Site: brandenburg
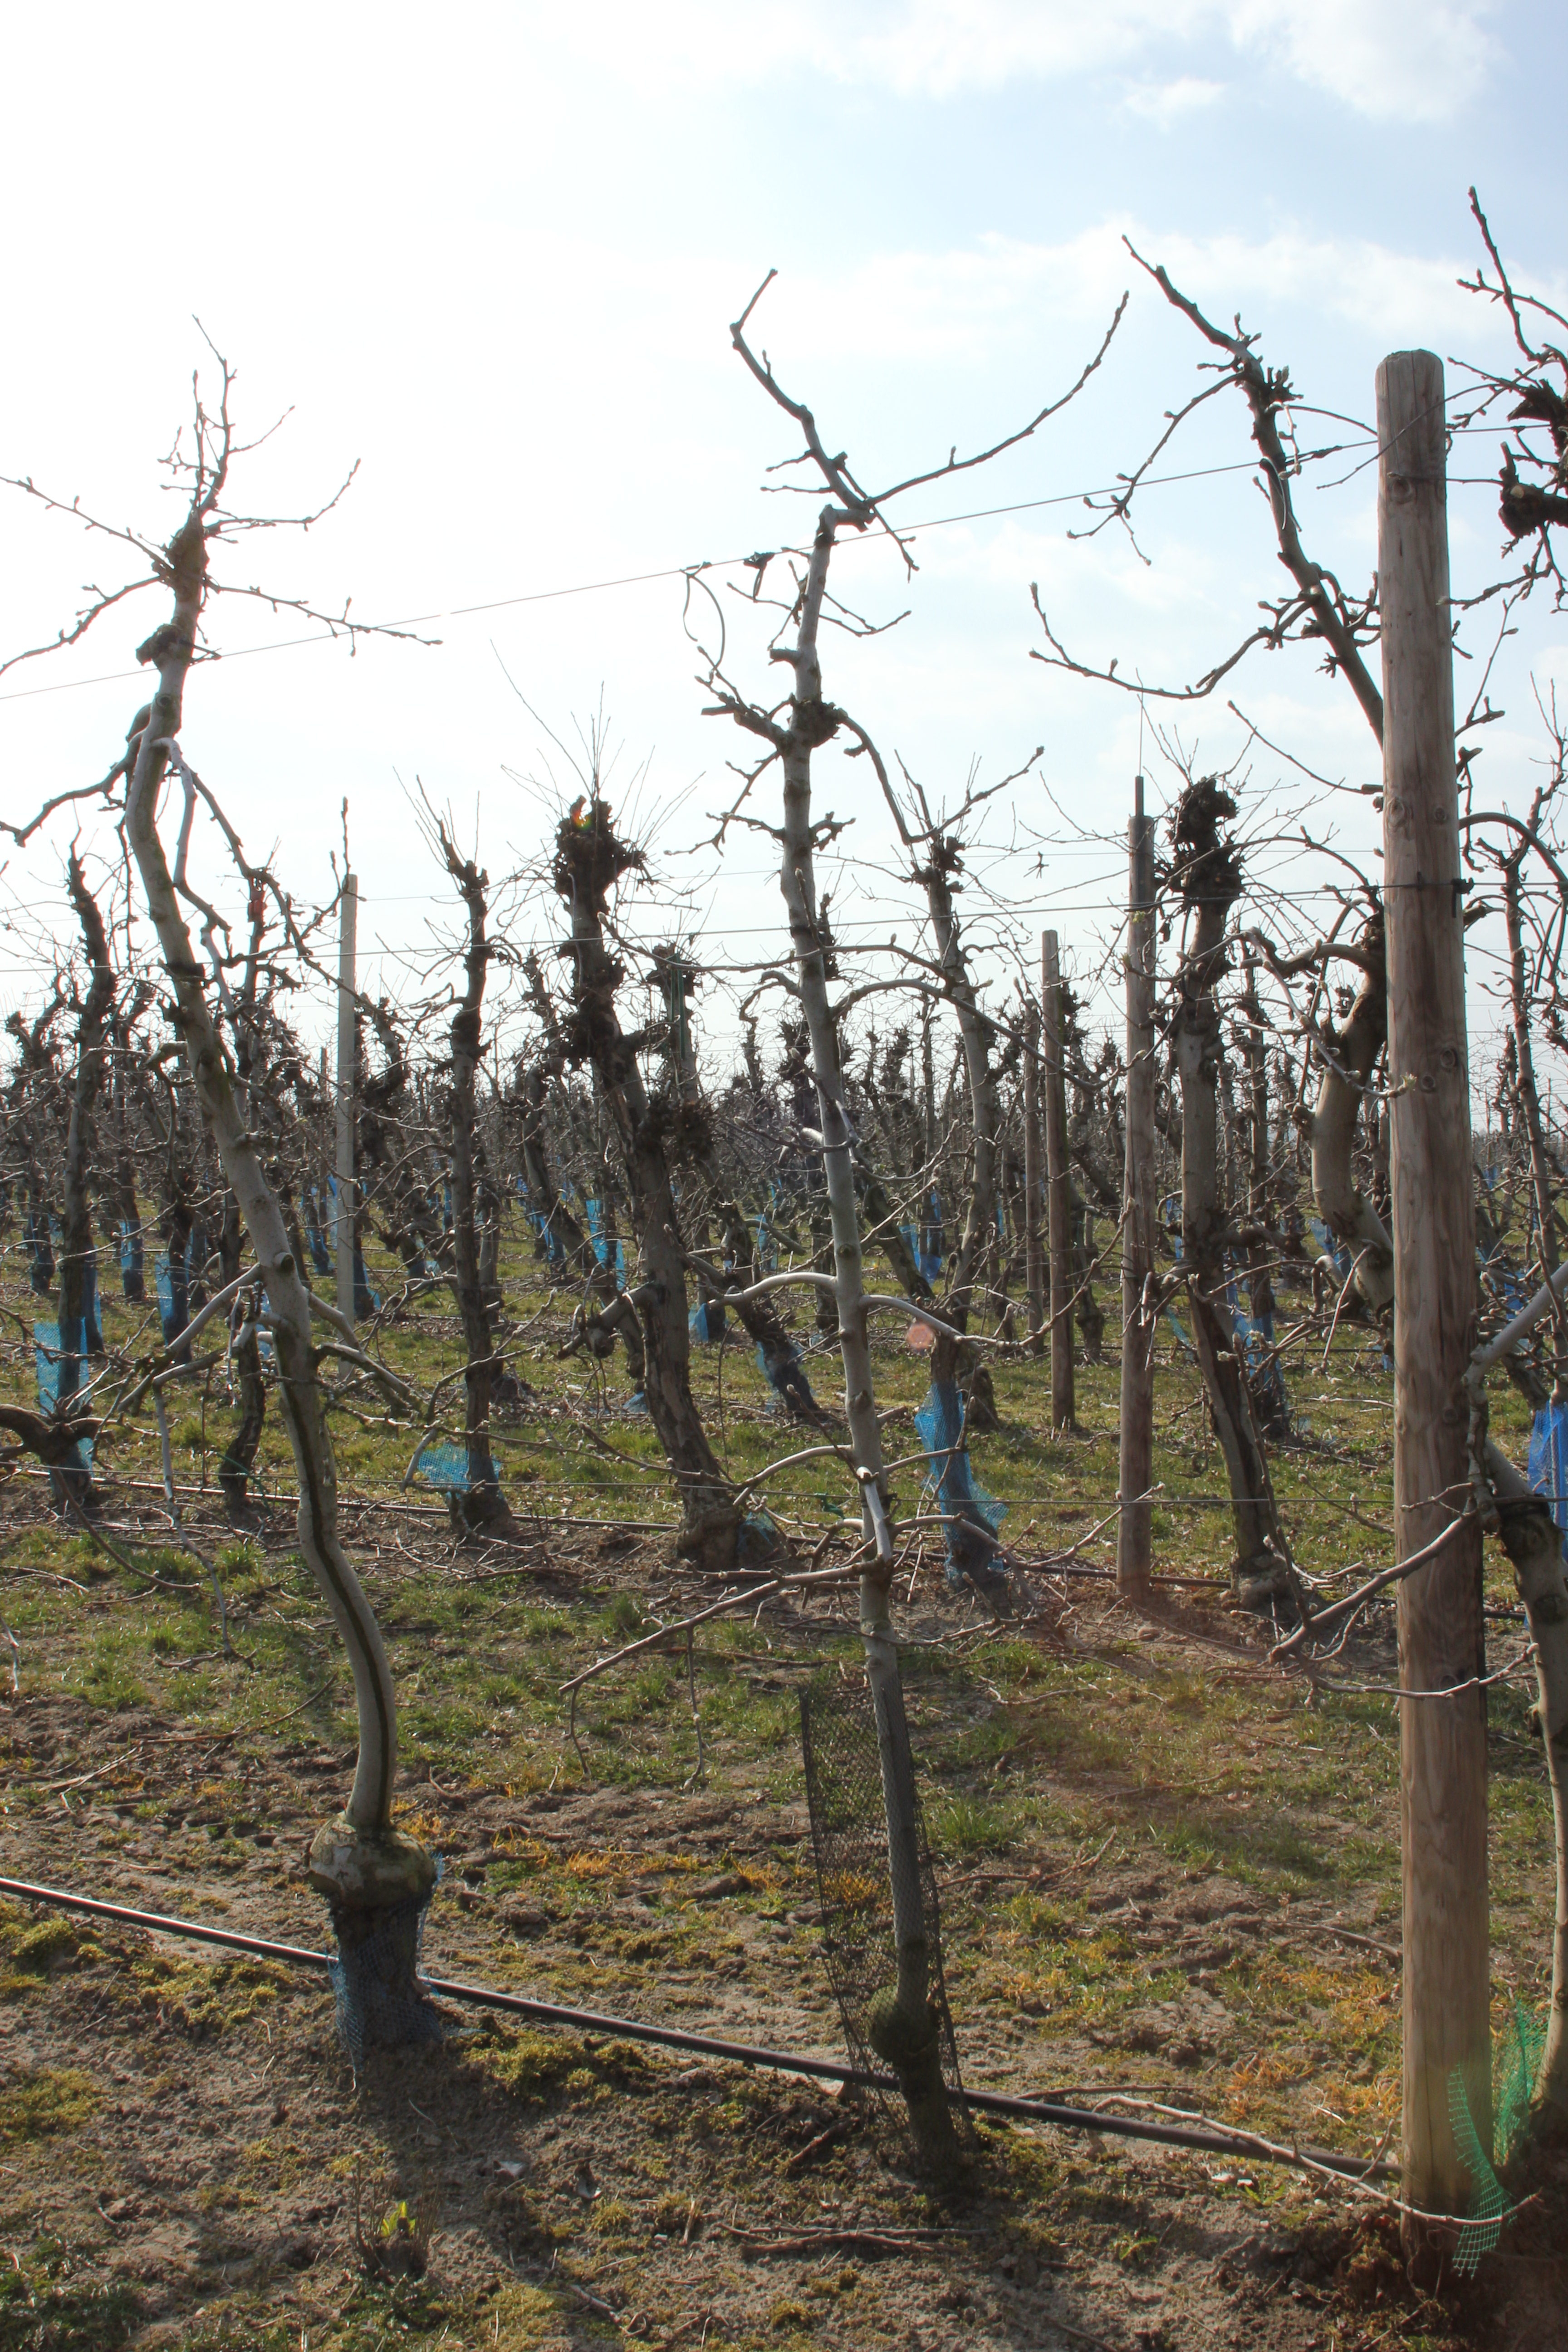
Growth stage (BBCH 03): Bud development